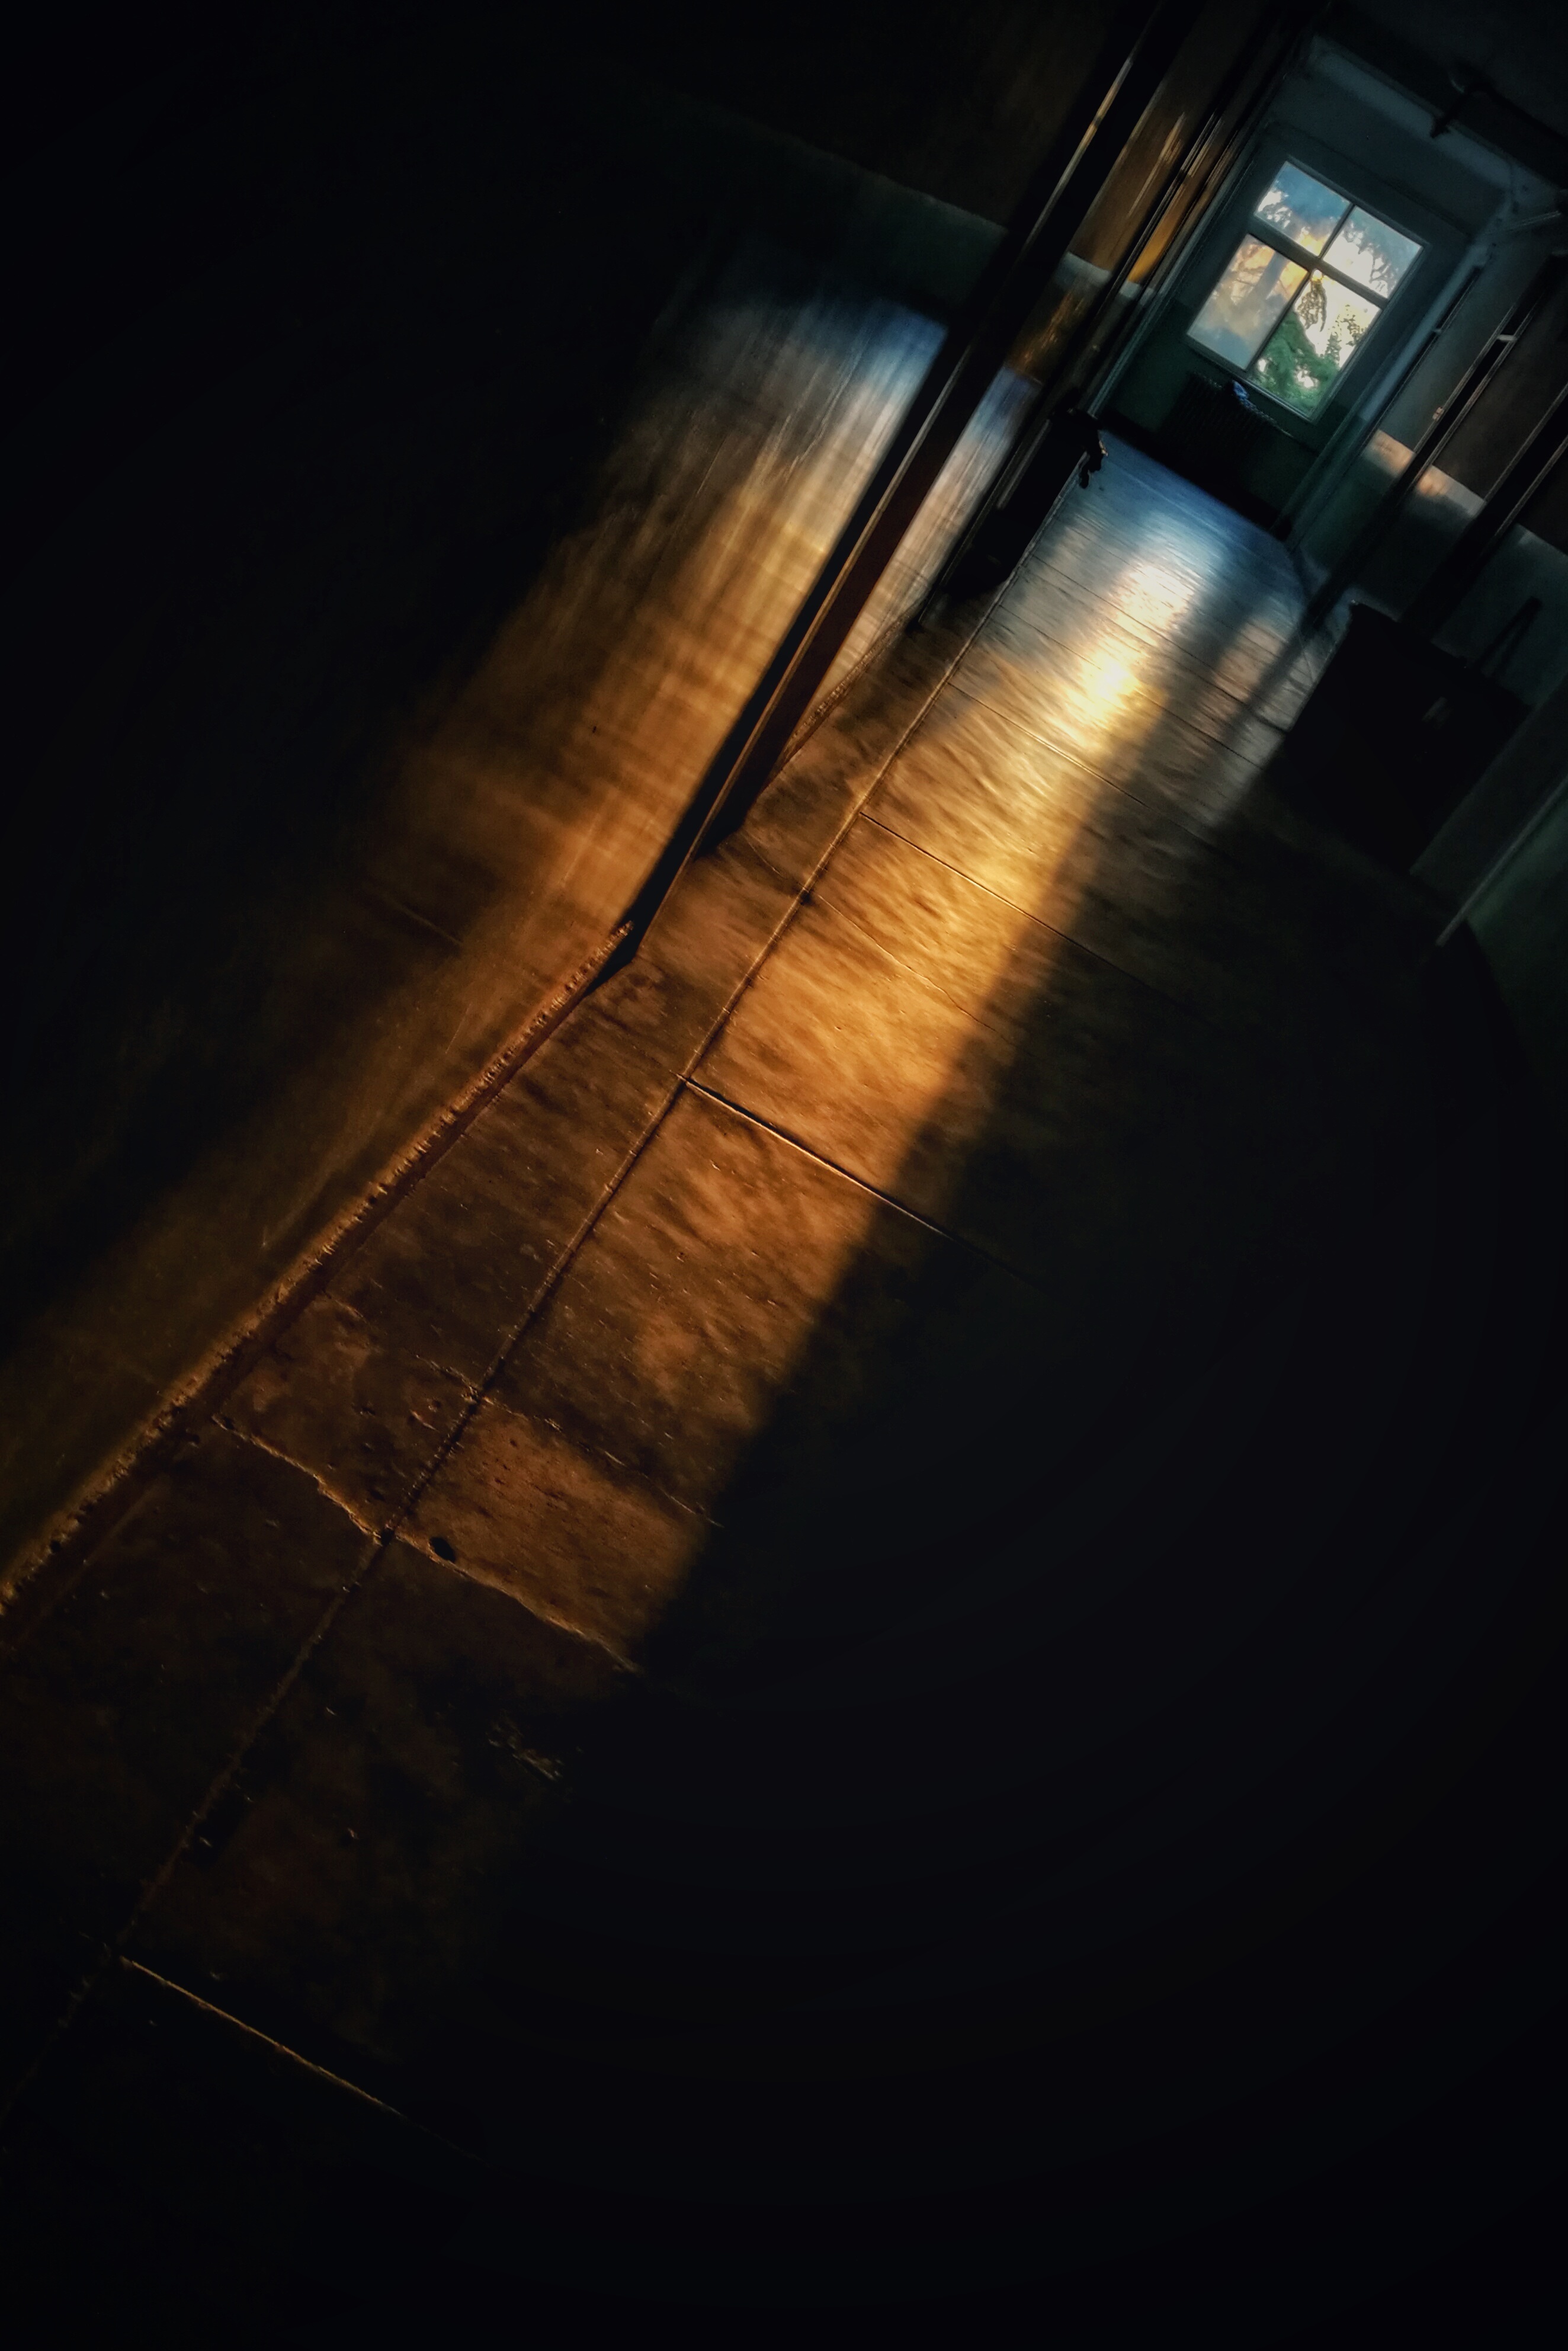
light, white, night, photography, sunlight, reflection, color, shadow, darkness, black, lighting, shape, atmosphere of earth